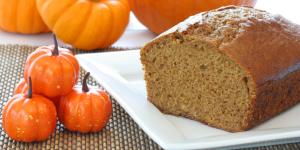
torta de auyama facil